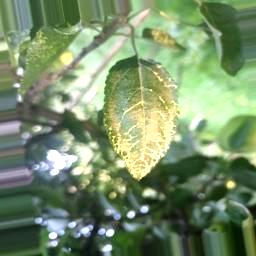
Label: Apple_Mosaic